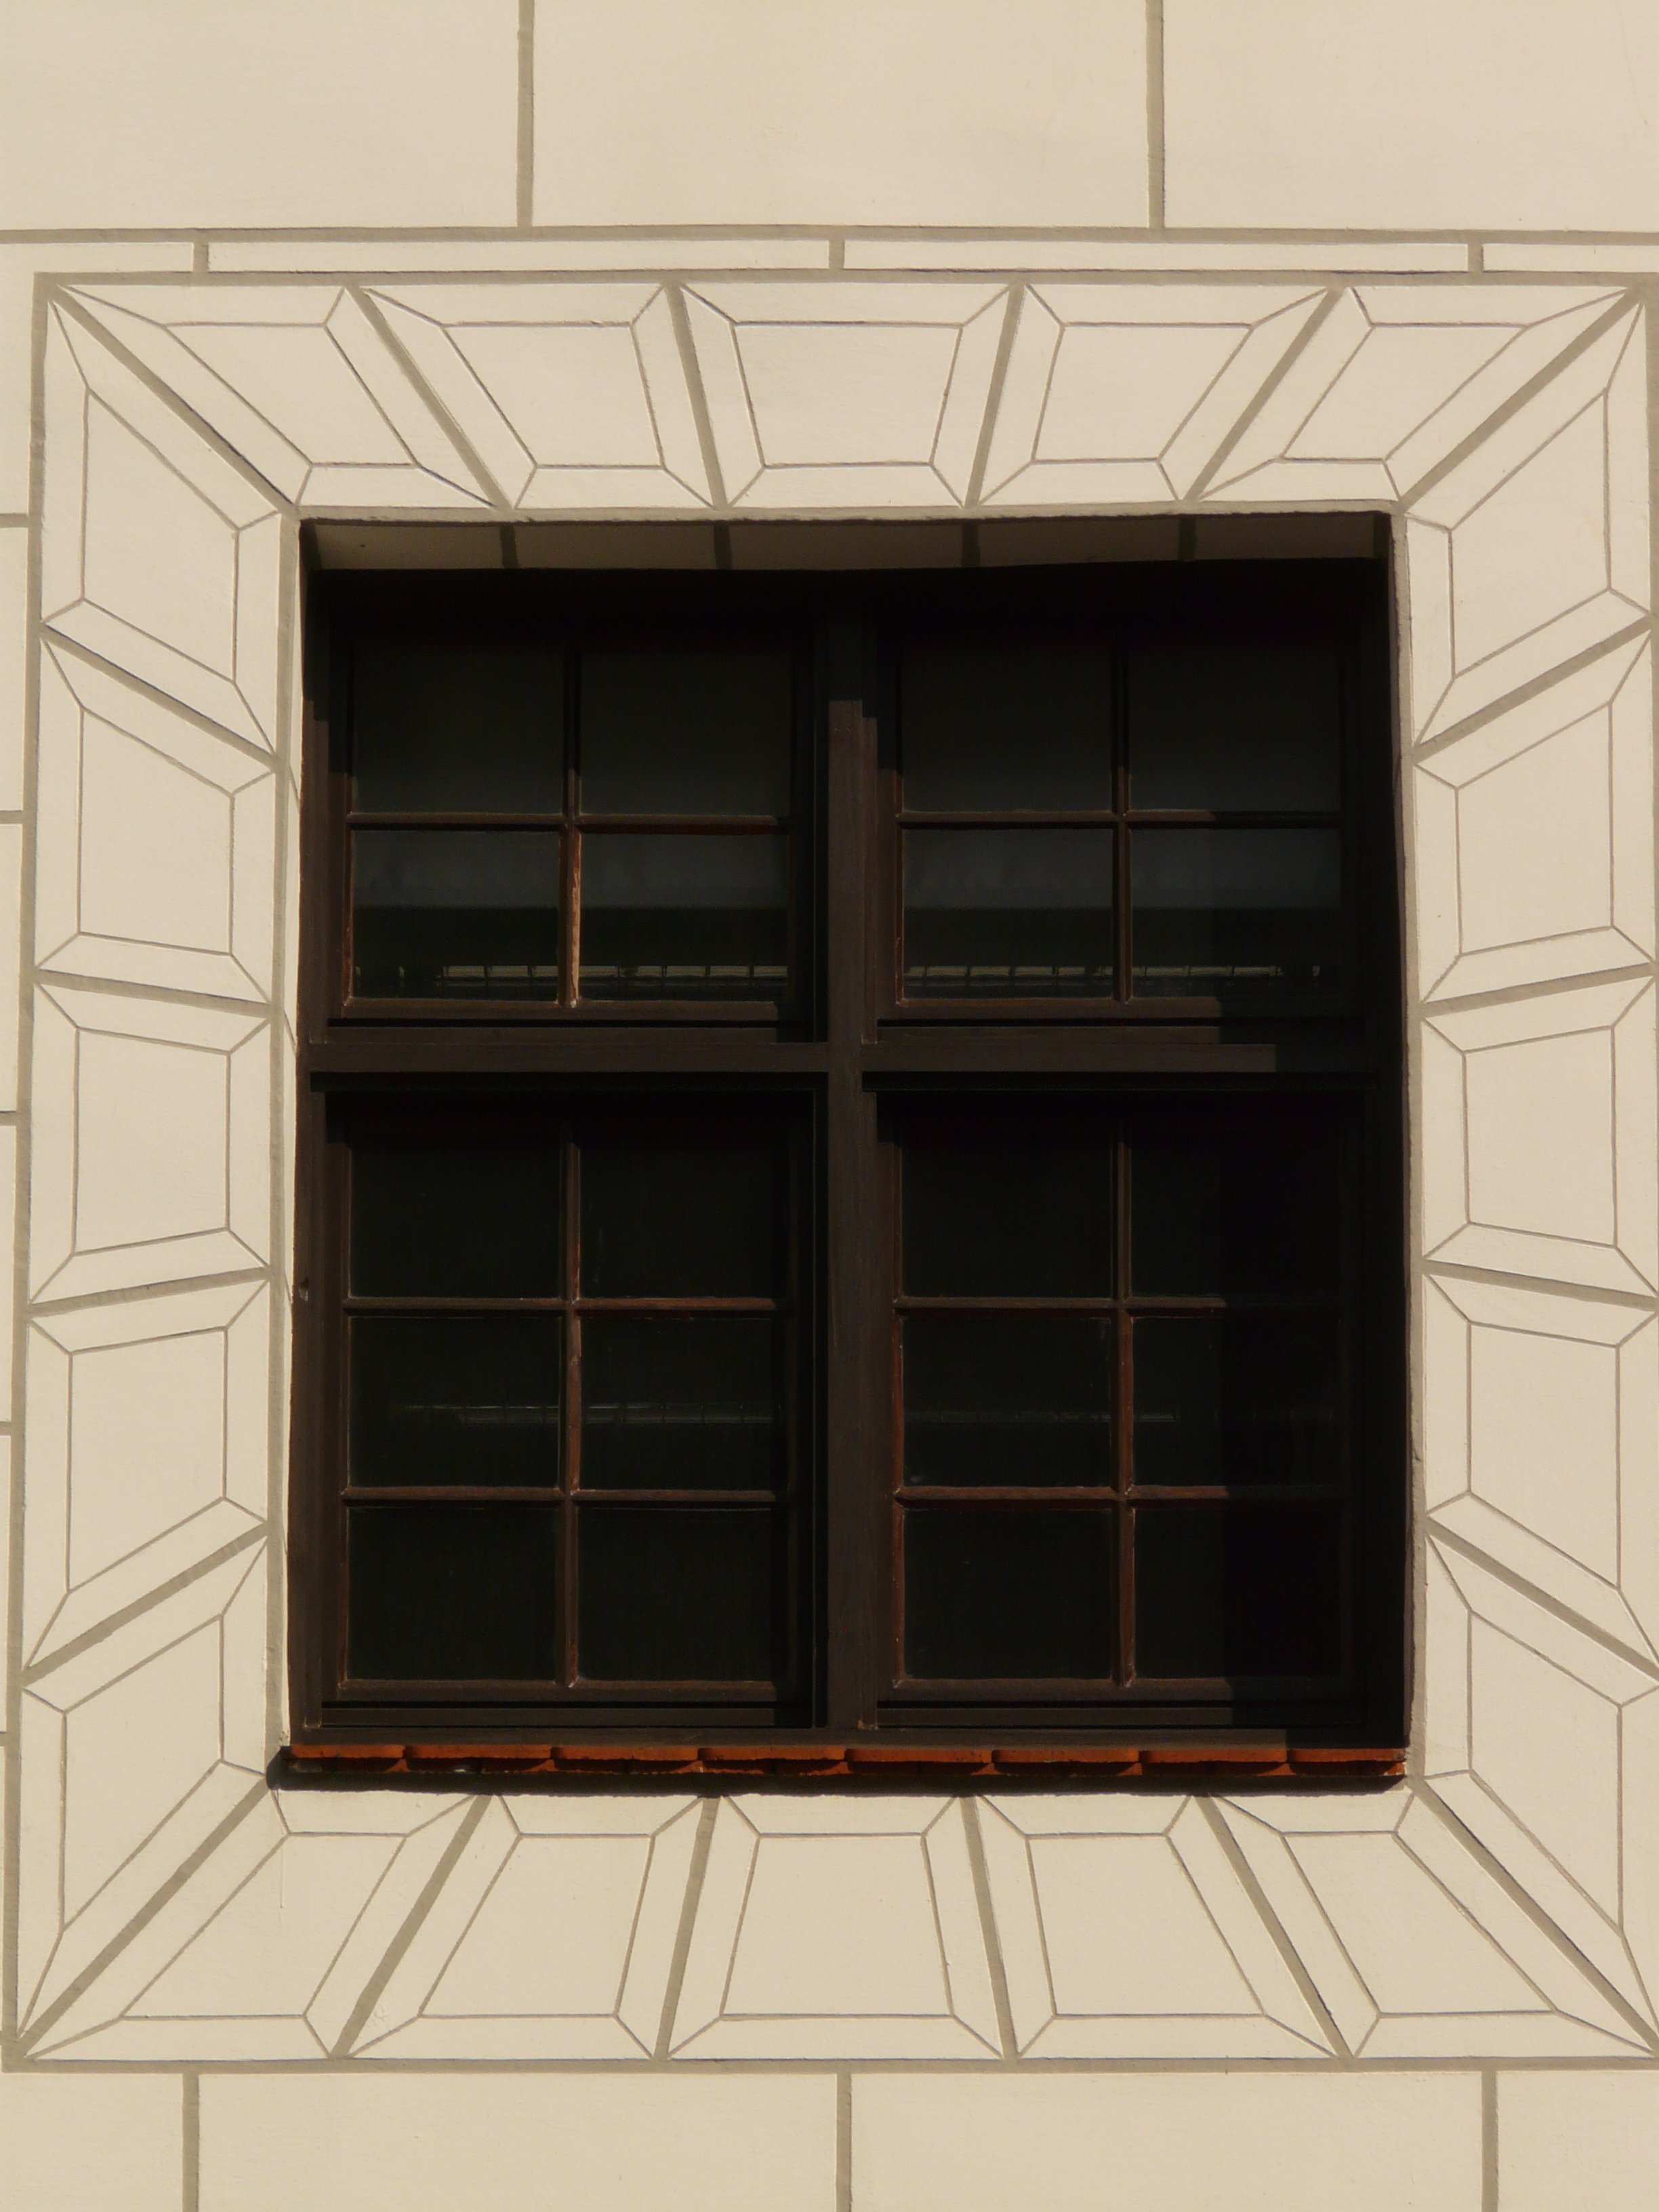
wood, white, window, building, home, live, facade, furniture, door, ornament, interior design, design, garage door, window covering, cabinetry